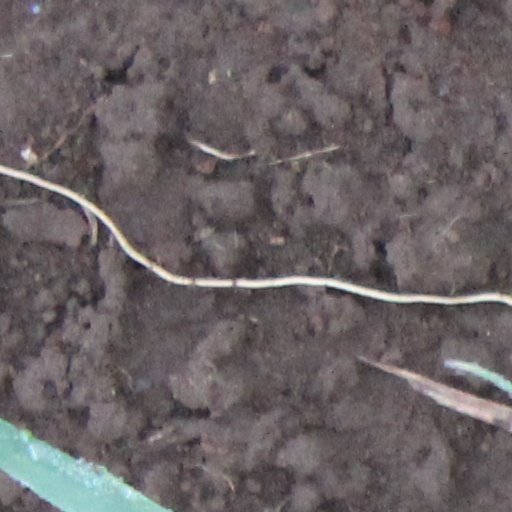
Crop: wheat